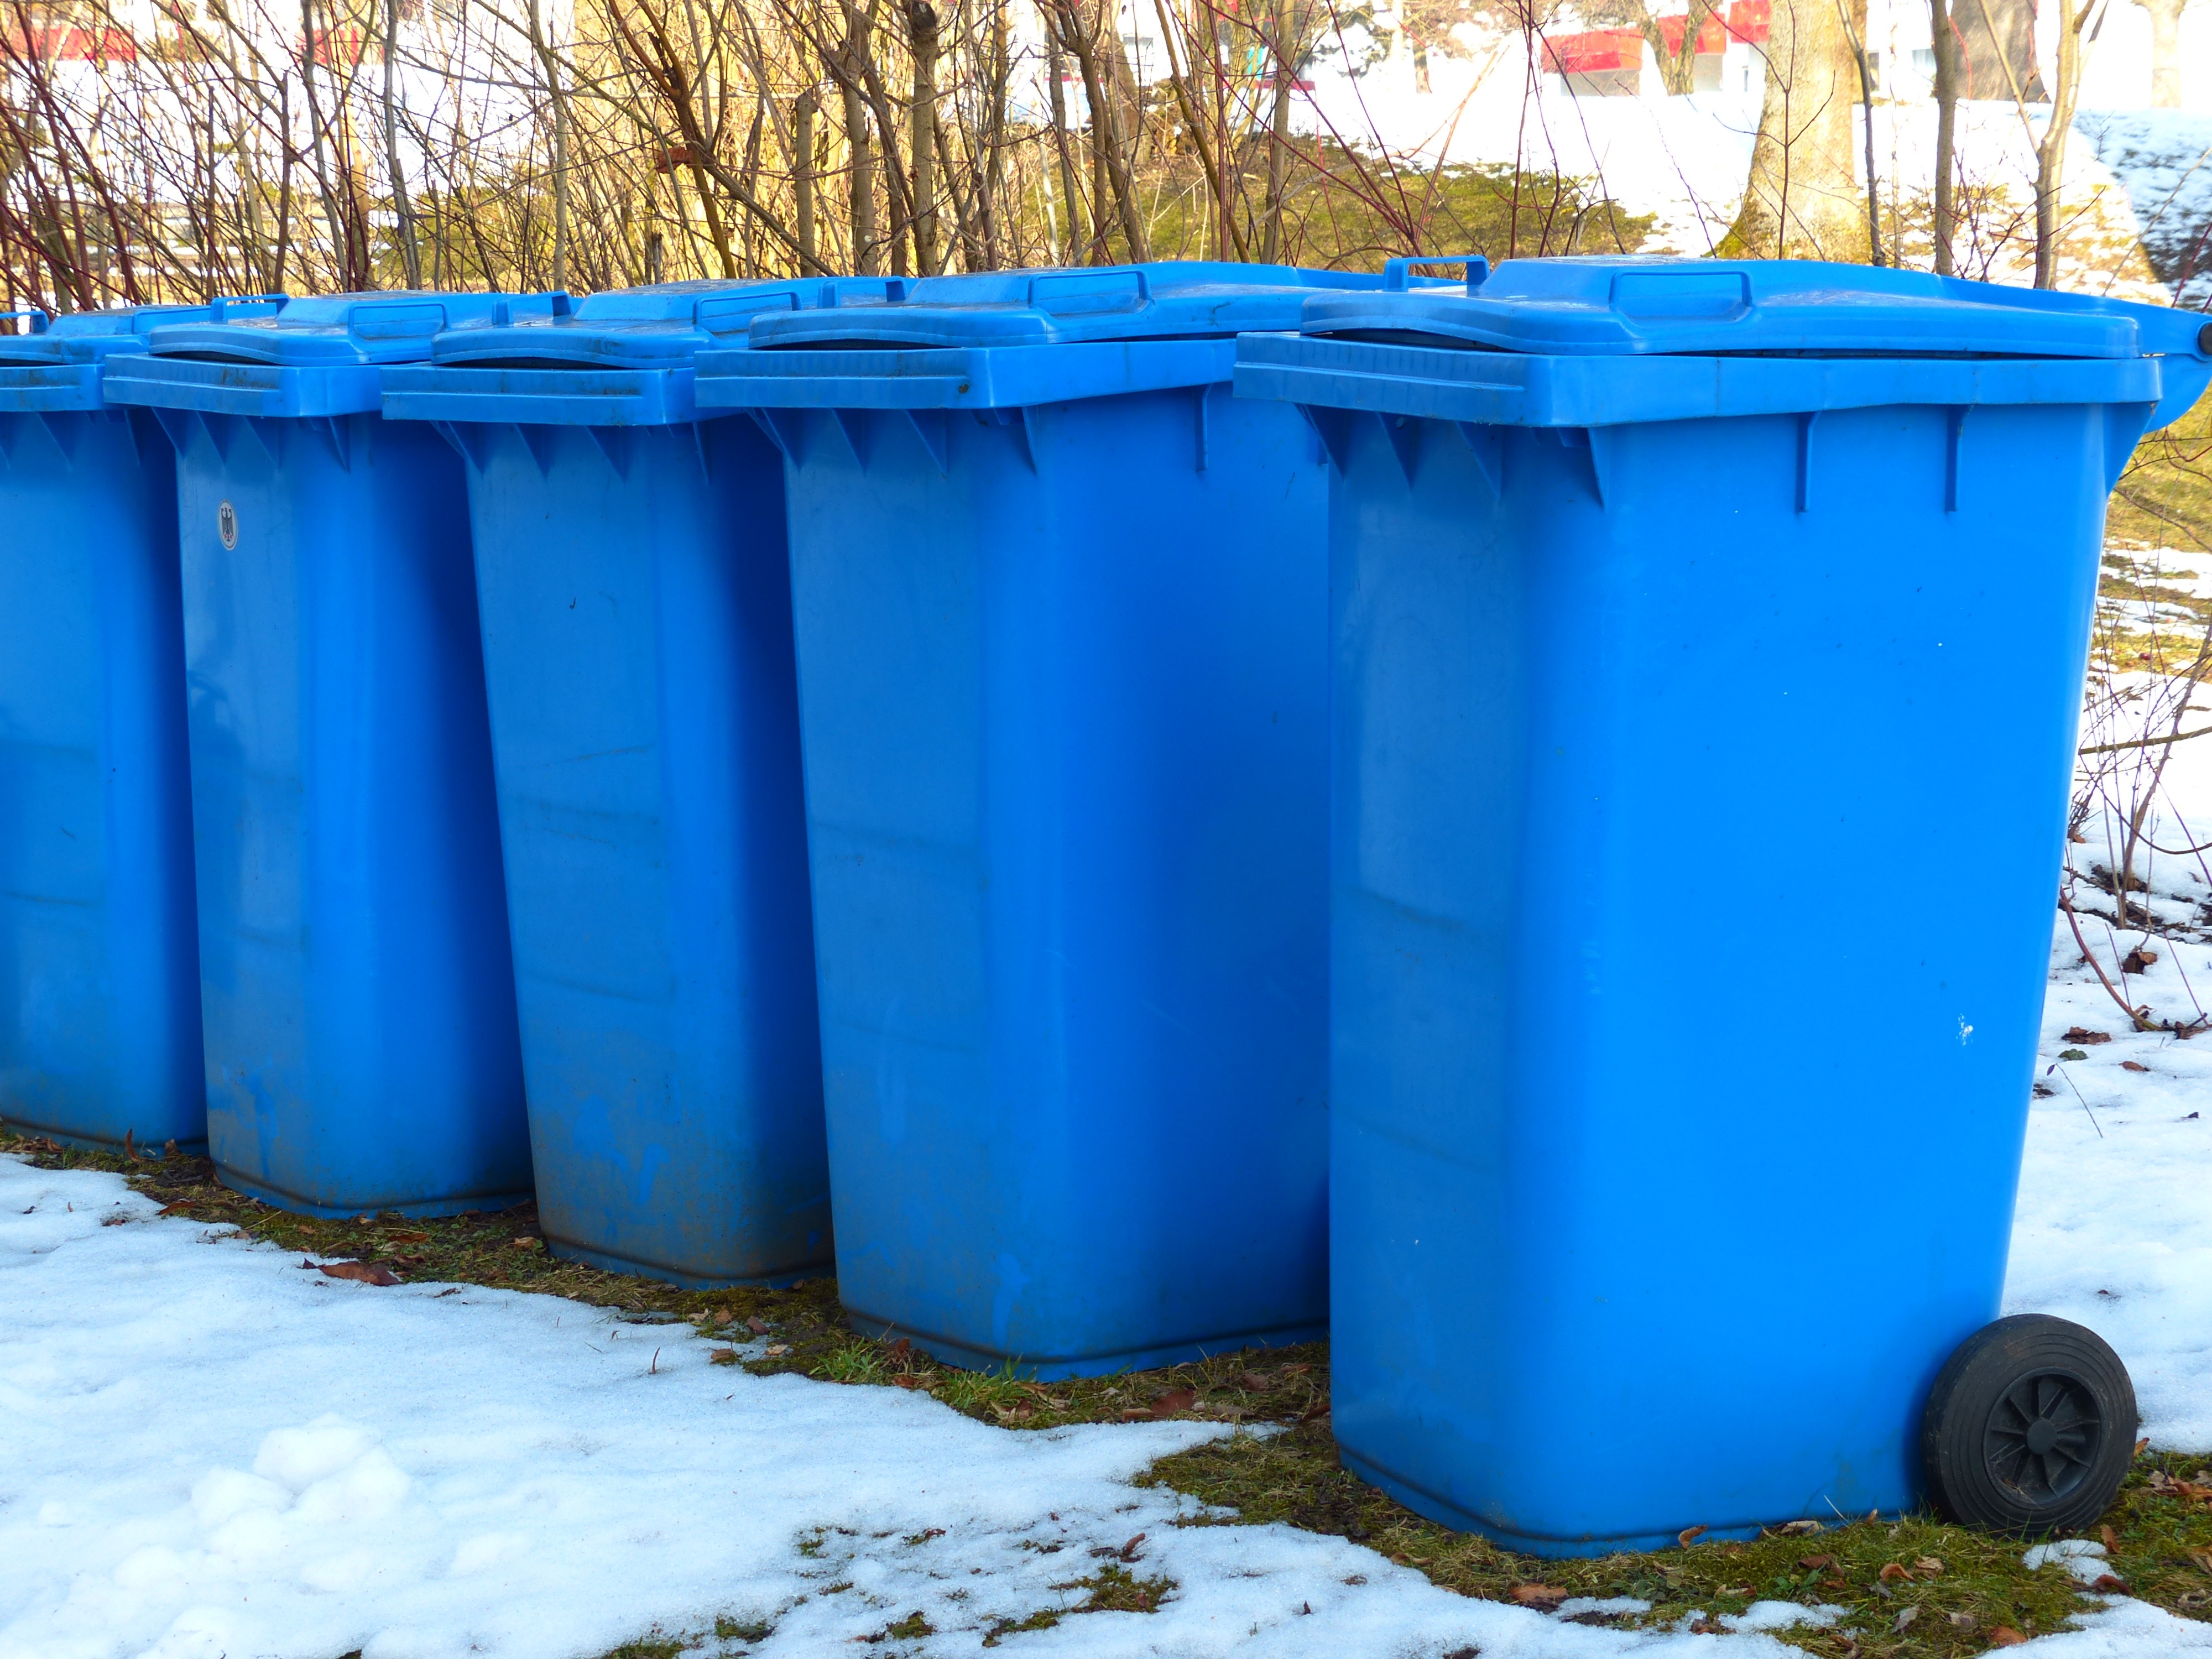
water, snow, cold, winter, plastic, shed, blue, paper, waste, garbage, dustbin, waste container, ton of plastic, man made object, storage tank, waste containment, blue tonne, paper wheelie bin, paper waste